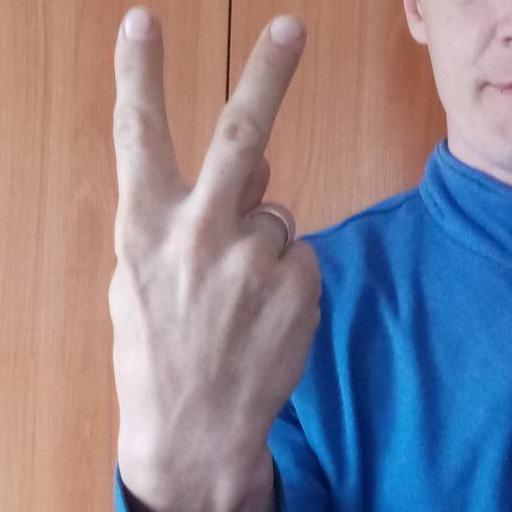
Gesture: peace_inverted